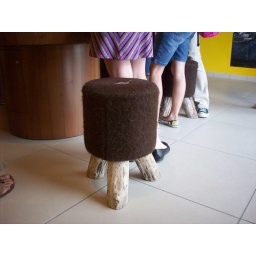
they had about five or six of these cute seats around the table. they're so adorable